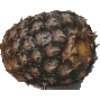
Label: Pineapple 1